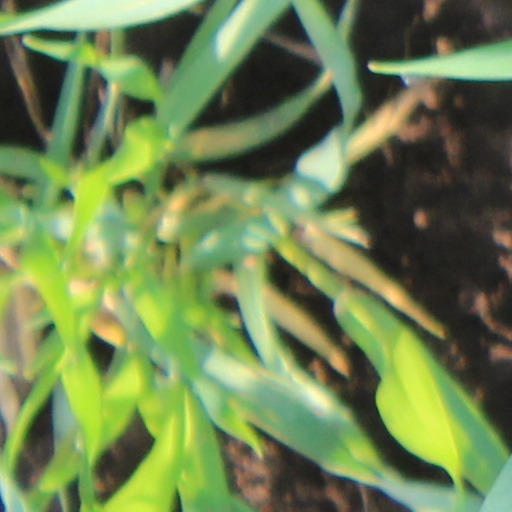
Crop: wheat